Russ Feingold

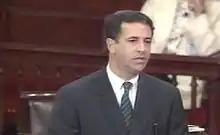
Feingold speaking on the Senate floor about his opposition to the Patriot Act, October 25, 2001.

In 2001, Feingold was the only senator to vote against the Patriot Act (H.R. 3162). Also in 2001, Feingold voted for the confirmation of Attorney General John Ashcroft.